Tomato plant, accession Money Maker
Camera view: horizontal (90 deg, fisheye); turntable rotation: 120 degrees
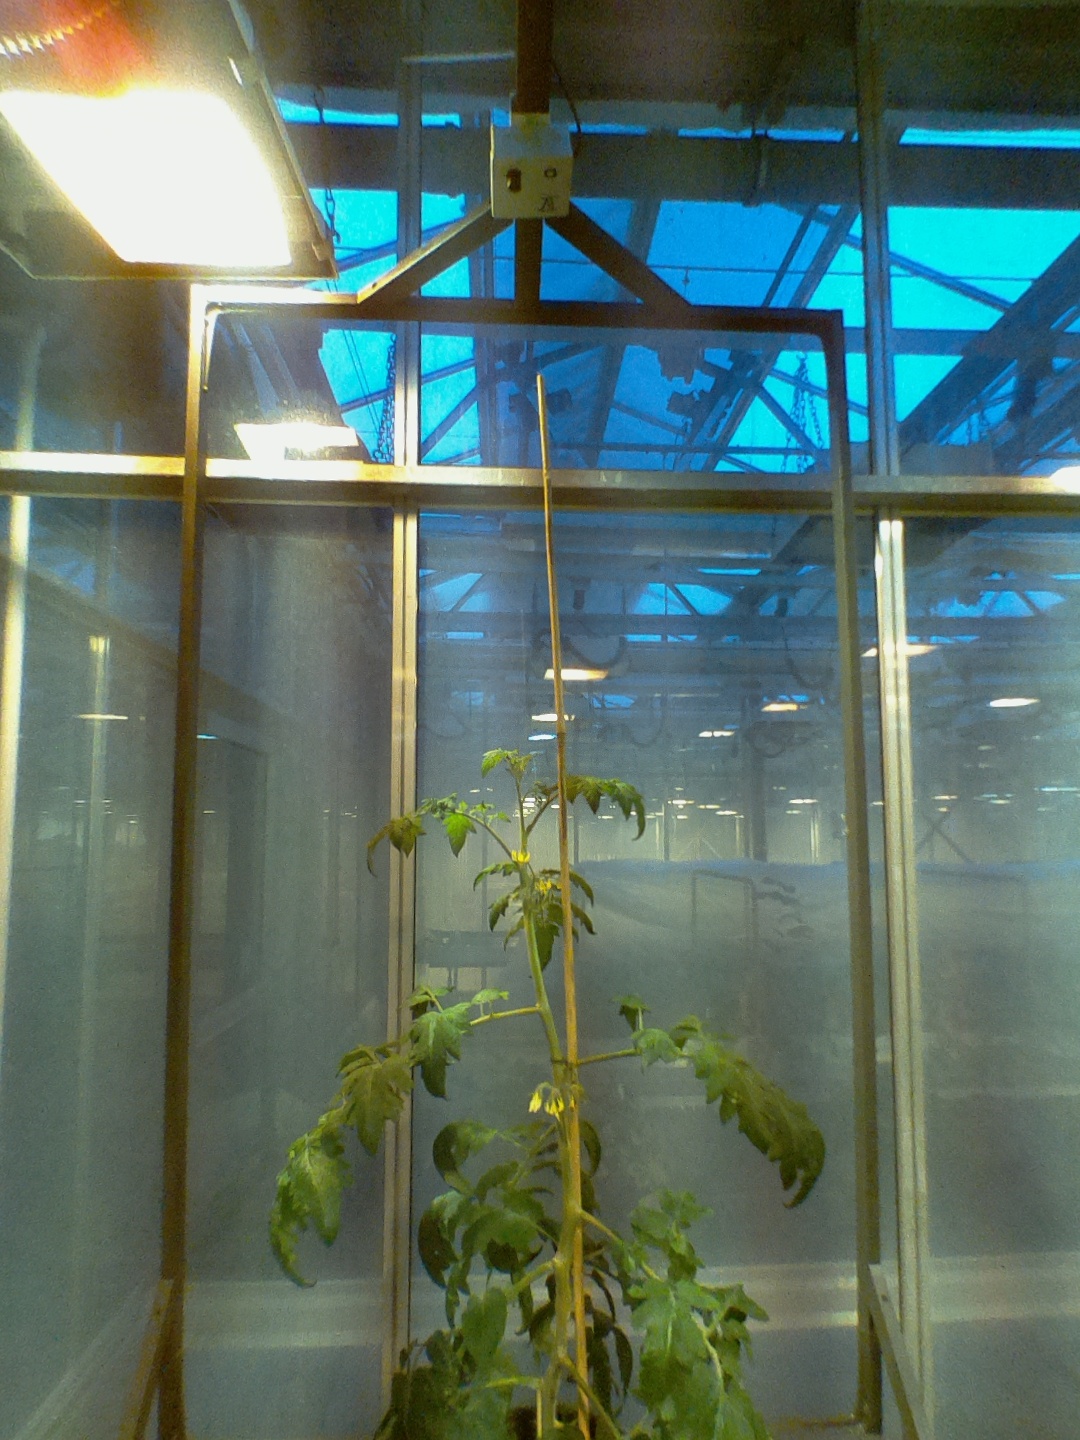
BBCH growth stage 66: Full flowering, 60%-70% of flowers open, more petals falling